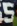
Number: 5